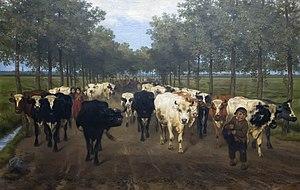
Xavier de Cock, né à Gand le 10 mars 1818 et mort à Deurle le 11 aout 1896, est un peintre de scènes de genre, animalier, paysages animés, paysages, aquarelliste belge.